Frank J. Kimball

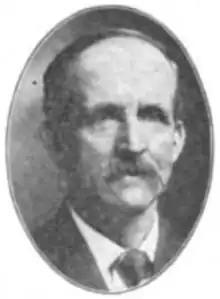

Frank J. Kimball (November 24, 1846 – March 31, 1927) was an American farmer, businessman, and politician.